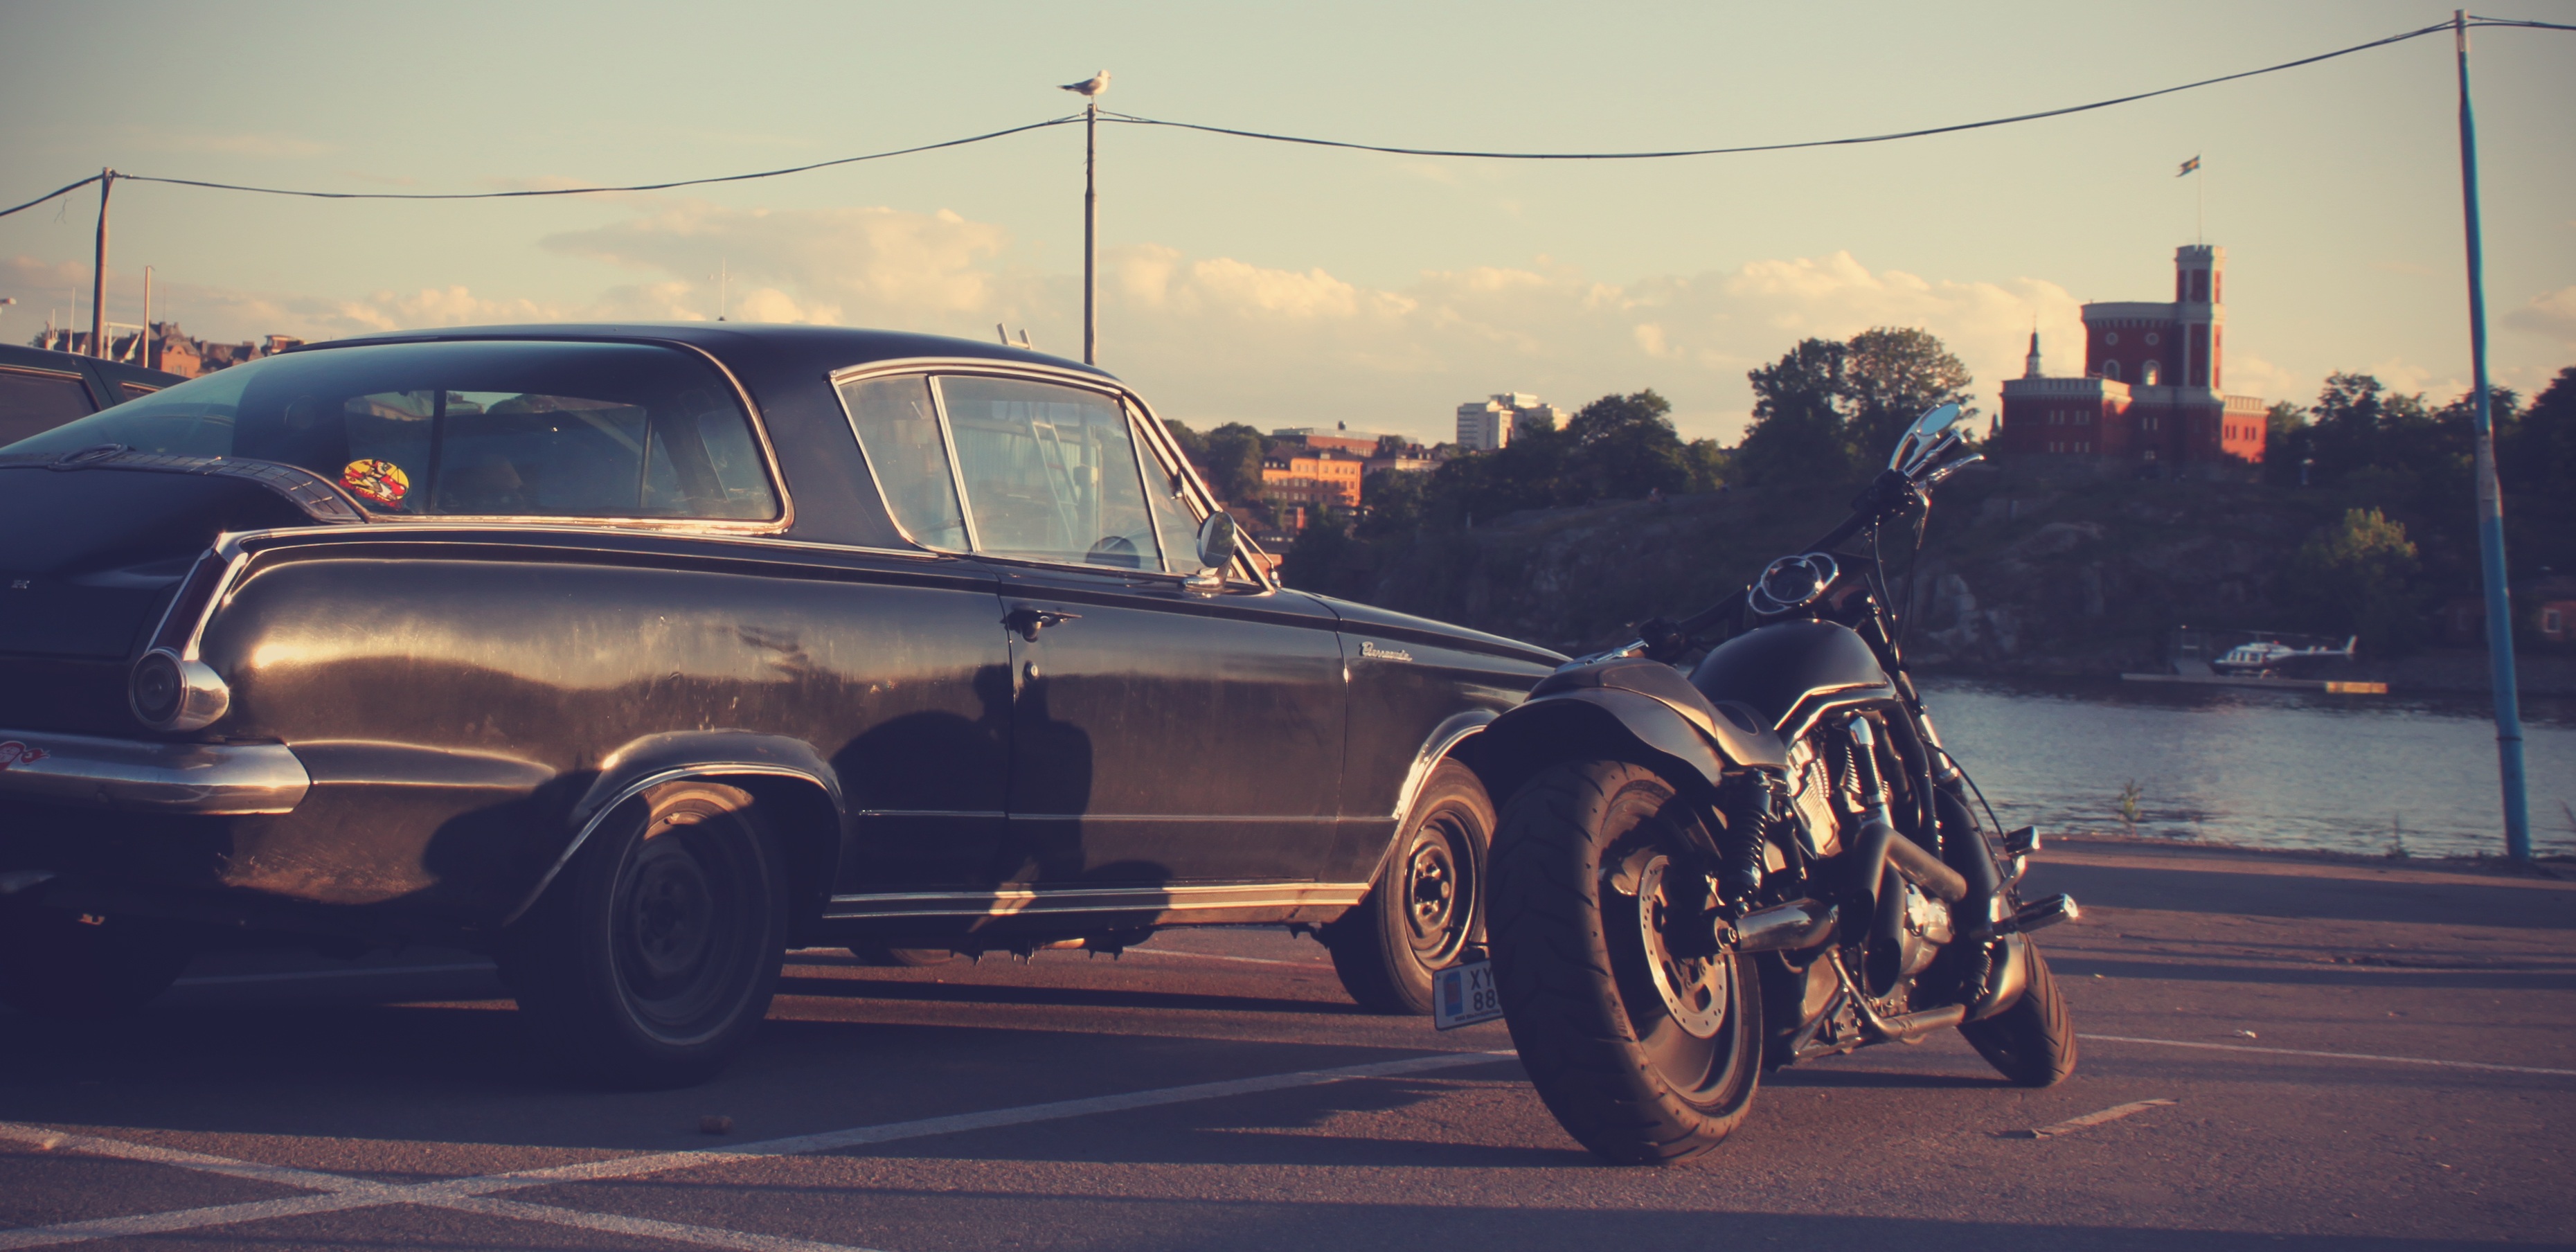
road, street, car, automobile, vehicle, motorcycle, motorbike, motor vehicle, vintage car, motor, sedan, classic, antique car, hot rod, land vehicle, automobile make, compact car, automotive design, luxury vehicle